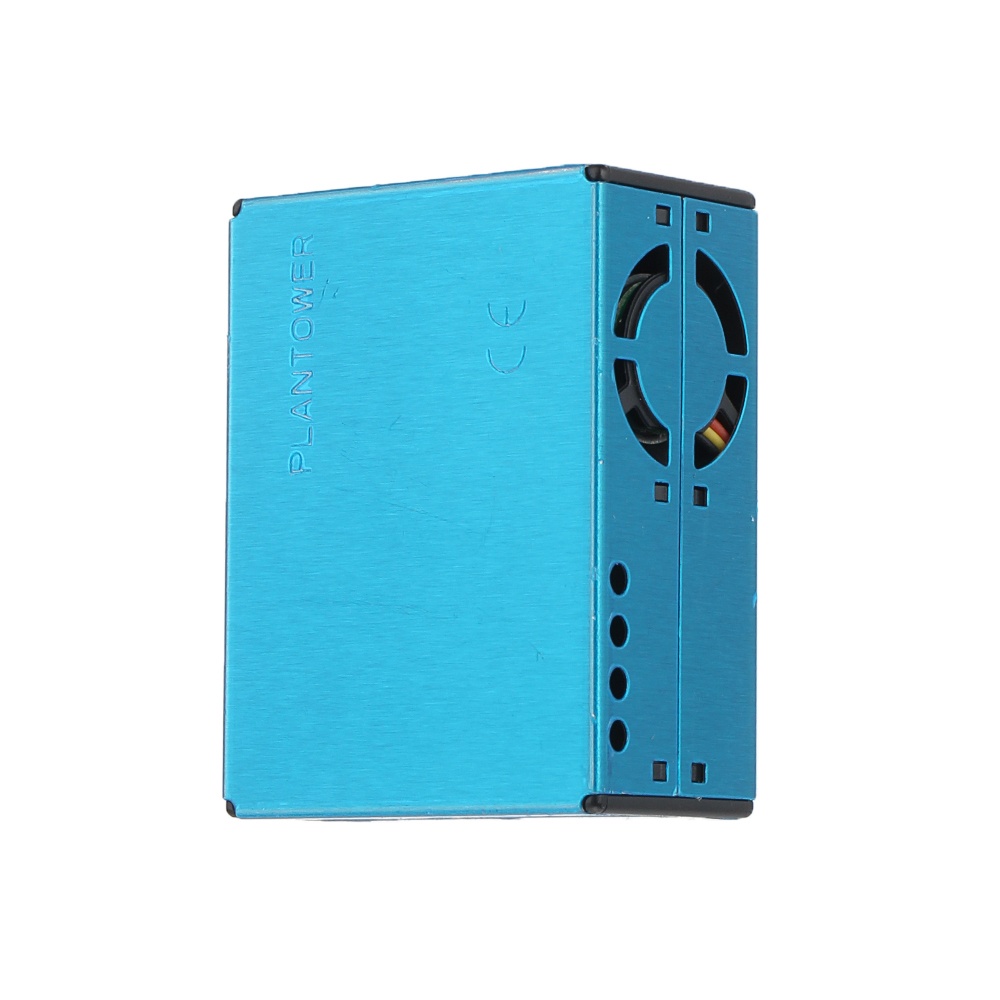
PMS5003 PM2.5 Air Particle Dust Sensor Laser Digital Output Module High Precision Air Haze Detection Smart Home Device
Main characteristics: - Zero false alarm rate - Real-time response - Correct data - Minimum distinguishable particle diameter: 0.3 micrometer - High anti-interference performance because of the patent structure of six sides shielding - Optional direction of air inlet and outlet in order to adapt the different design Overview: PMS5003 is a kind of digital and universal particle concentration sensor, which can be used to obtain the number of suspended particles in the air, i.e. the concentration of particles, and output them in the form of digital interface. This sensor can be inserted into variable instruments related to the concentration of suspended particles in the air or other environmental improvement equipment to provide correct concentration data in time. Working principle: Laser scattering principle is used for such sensor, i.e. produce scattering by using the laser to radiate suspending particles in the air, then collect scattering light in a certain degree, and finally obtain the curve of scattering light change with time. In the end, equivalent particle diameter and the number of particles with different diameter per unit volume can be calculated by microprocessor-based on MIE theory. Please find the functional diagram of each part of the sensor from Figure 1 as follows. Parameter Index Unit Range of measurement 0.3~1.0; 1.0~2.5, 2.5~10 Micrometer (um) Counting Efficiency 50%@0.3um 98%@>=0.5um Effective Range (PM2.5 standard) 0-500 U g/m³ Maximum Range (PM2.5 standard) ≥1000 U g/m³ Resolution 1 U g/m³ Maximum Consistency Error ±10%@100~500ug/m³ (PM2.5 standard data)* ±10u g/m³@0~100ug/m³ Standard Volume 0.1 Litre (L) Single Response Time <1 Second (s) Total Response Time ≤10 Second (s) DC Power Supply Typ:5.0 Min:4.5 Max: 5.5 Volt (V) Active Current ≤100 Milliampere (mA) Standby Current ≤200 Microampere (u A) Interface Level L<0.8@3.3H>2.7@3.3 Volt (V) Working Temperature Range -10~+60 °C Working Humidity Range 0-99% Storage Temperature Range -40 ~+80 °C MTTF ≥3 Year (Y) Physical Size 50 x 38 x 21 Millimeter (mm) Note 1: Maximum range means that the highest output value of the PM2.5 standard data is not less than 1000. Note 2: "PM2.5 standard data" is the "data2" in the appendix. Output result: Mainly output as the quality and number of each particle with different size per unit volume, the unit volume of particle number is 0.1L and the unit of mass concentration is g/m³. There are two options for digital output: passive and active. The default mode is active after power-up. In this mode, sensor would send serial data to the host automatically.The active mode is divided into two sub-modes: stable mode and fast mode. If the concentration change is small the sensor would run at stable mode with the real interval of 2.3s. And if the change is big the sensor would be changed to fast mode automatically with the interval of 200~800ms, the higher of the concentration, the shorter of the interval. Package includes: 1 x Dust Sensor
Brand: Electronic Pro
Category: Hardware > Tools > Measuring Tools & Sensors > Air Quality Meters